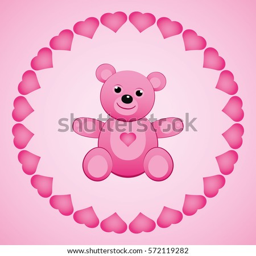
vector illustration of a card for holiday with pink bear